Sky position (RA, Dec in degrees): 341.213, 0.04918
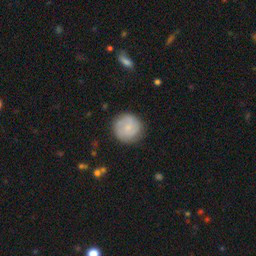
Galaxy morphology: Round Smooth Galaxies